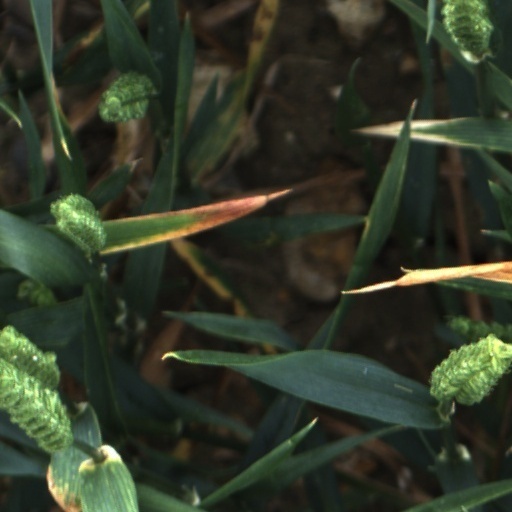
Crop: wheat